Pioneer Drum and Bugle Corps

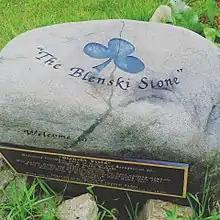
A picture of "The Blenski Stone" at the entrance of the main field at Pioneerland in Cudahy, Wisconsin.

Purchased on St. Patrick's Day in 1993, the "Pioneer Musical Youth Center", better known as "Pioneerland", is a property in the Milwaukee suburb of Cudahy, Wisconsin, which is the corps' own rehearsal and storage facility.